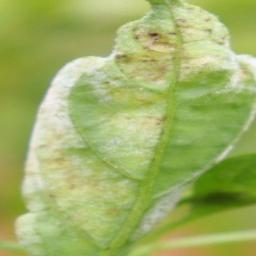
Label: powdery mildew